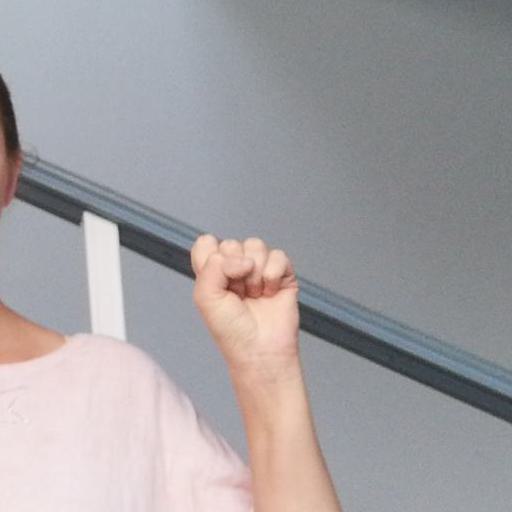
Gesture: fist